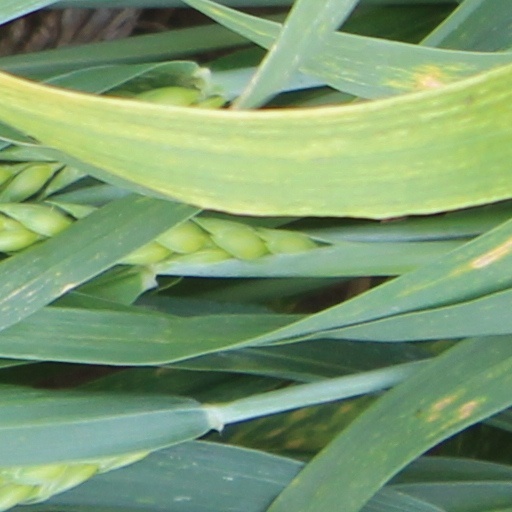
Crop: wheat